Pagan studies

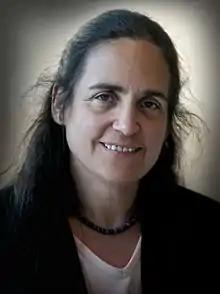
Margot Adler "(pictured in 2004)" published an early sociological study of Paganism in the United States.

In 1979, the American sociologist, journalist, and Wiccan Margot Adler published "Drawing Down the Moon", a sociological study of the Pagan movement across the United States, covering Wiccans, Druids, Goddess Worshipers, Heathens, and Radical Faeries. She would update this book in 1986, 1996, and finally 2006, shortly before her death.